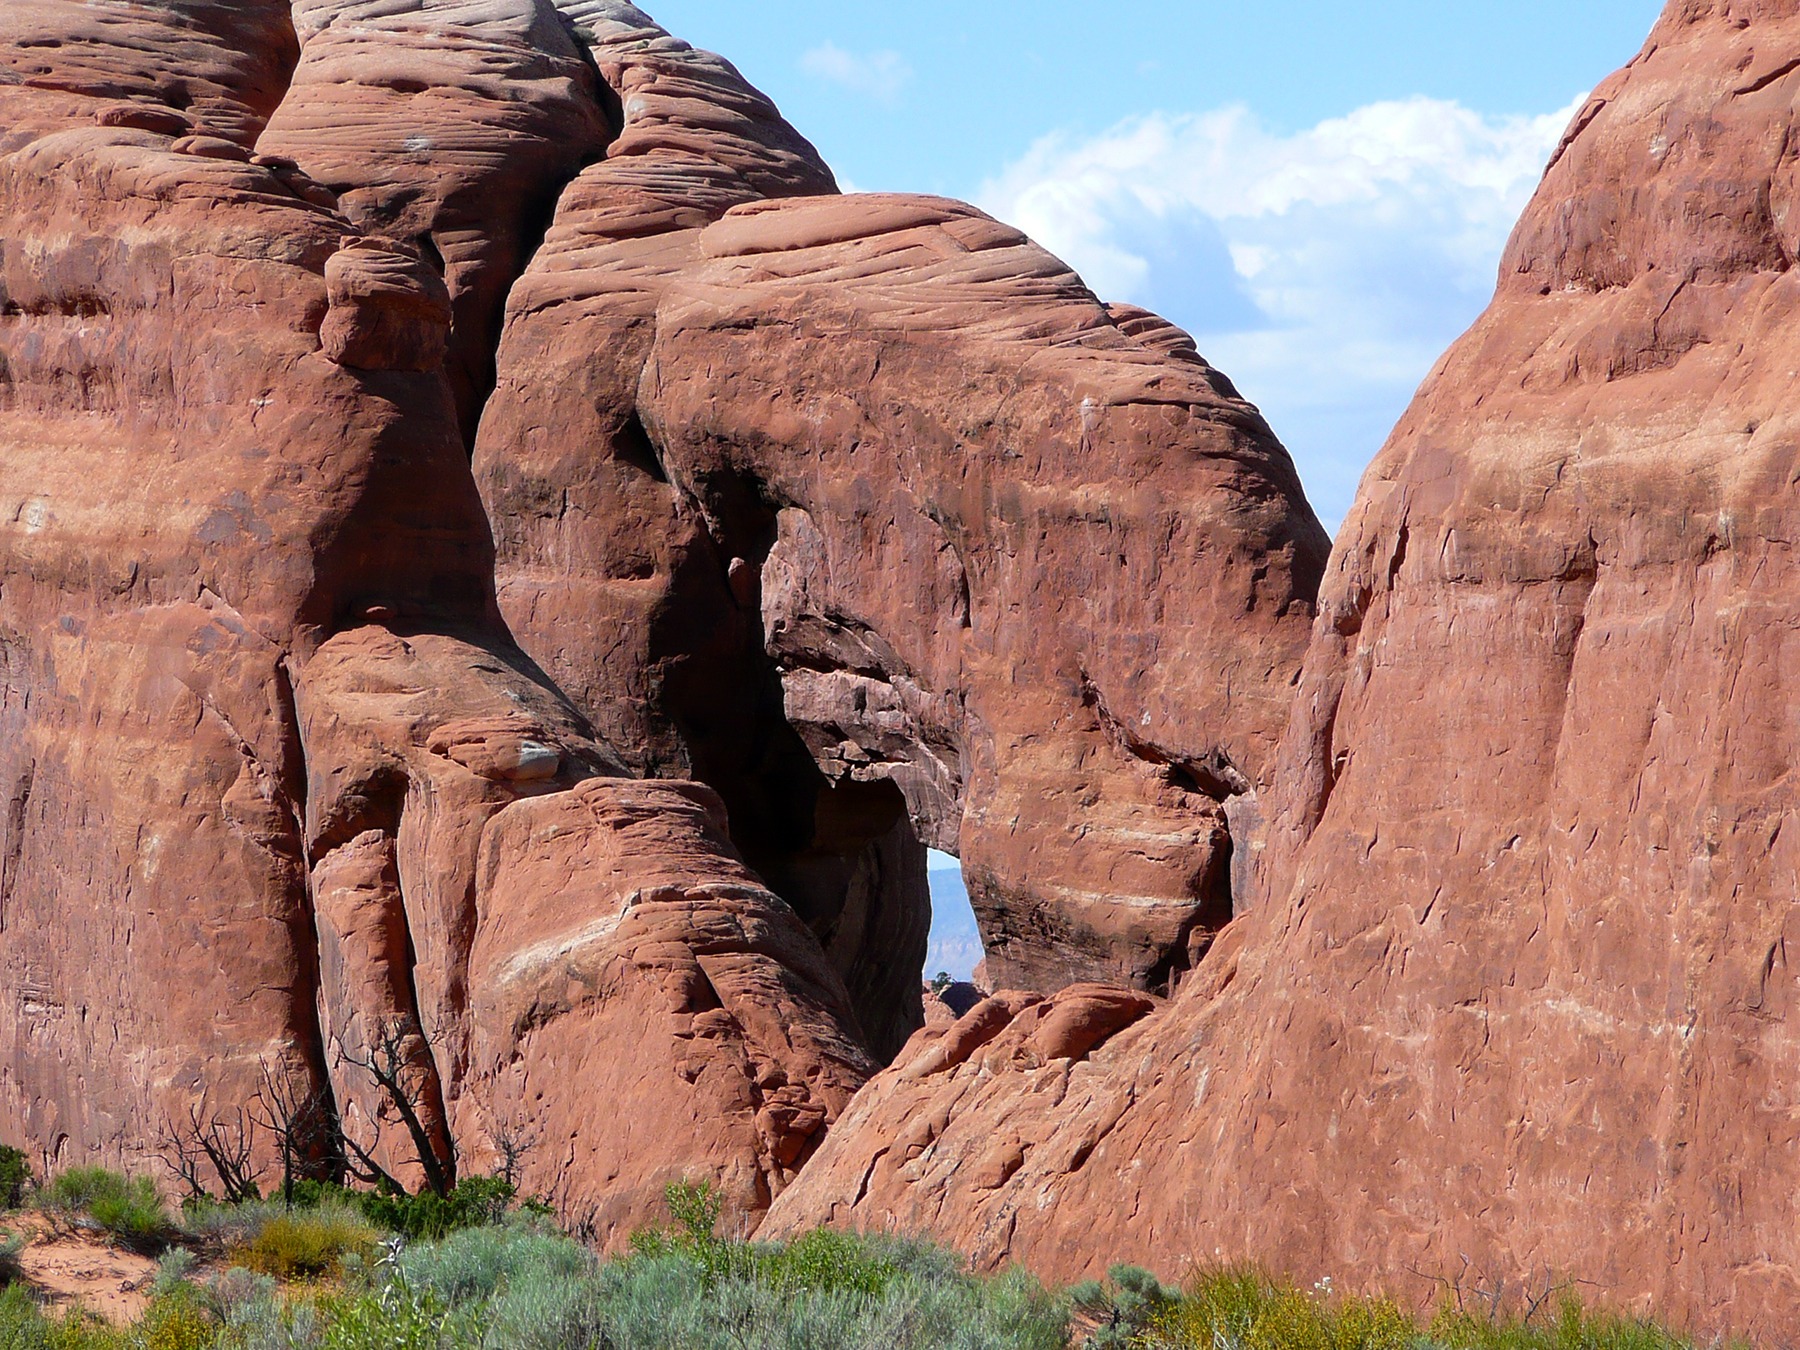
landscape, nature, rock, architecture, valley, formation, cliff, arch, canyon, terrain, national park, erosion, geology, utah, badlands, arches national park, formations, wadi, landform, red rocks, natural arch, ancient history, geographical feature